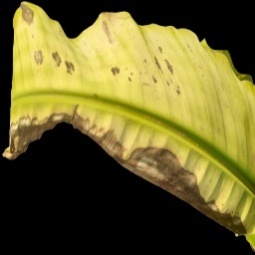
Label: Iron